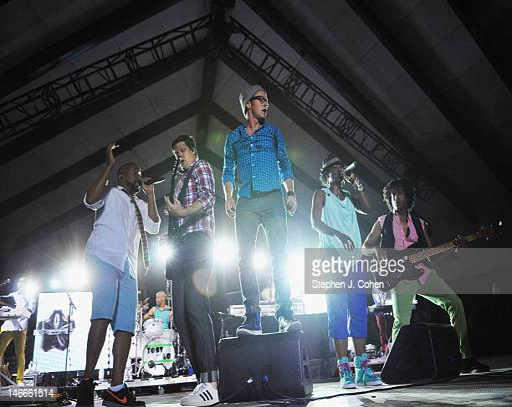
contemporary christian artist performs during festival